Peruvian booby

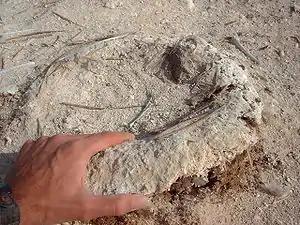
Peruvian booby nest made of guano and soil

Female Peruvian boobies have a range of vocalizations; from trumpet-like quacks to honks. The male booby, on the other hand, tends to whistle. This kind of auditory communication is unique to adult members of the species, as it takes a few years to be able to produce such vocalizations.